Minivan

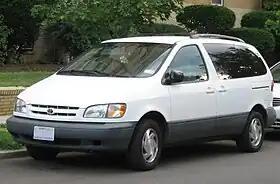
1998–2000 Toyota Sienna

During the 1990s, the minivan segment underwent several significant changes. Many models switched to the front-wheel drive layout used by the Voyager/Caravan minivans. For example, Ford replaced the Aerostar with the front-wheel drive Mercury Villager for 1993 and the Ford Windstar for 1995. The models also increased in size due to the extended-wheelbase ("Grand") versions of the Voyager and Caravan, launched in 1987. An increase in luxury features and interior equipment was seen in the Eddie Bauer version of the 1988 Ford Aerostar, the 1990 Chrysler Town & Country, and the 1990 Oldsmobile Silhouette. The third-generation Plymouth Voyager, Dodge Caravan, and Chrysler Town & Country – released for the 1996 model year – had an additional sliding door on the driver's side.